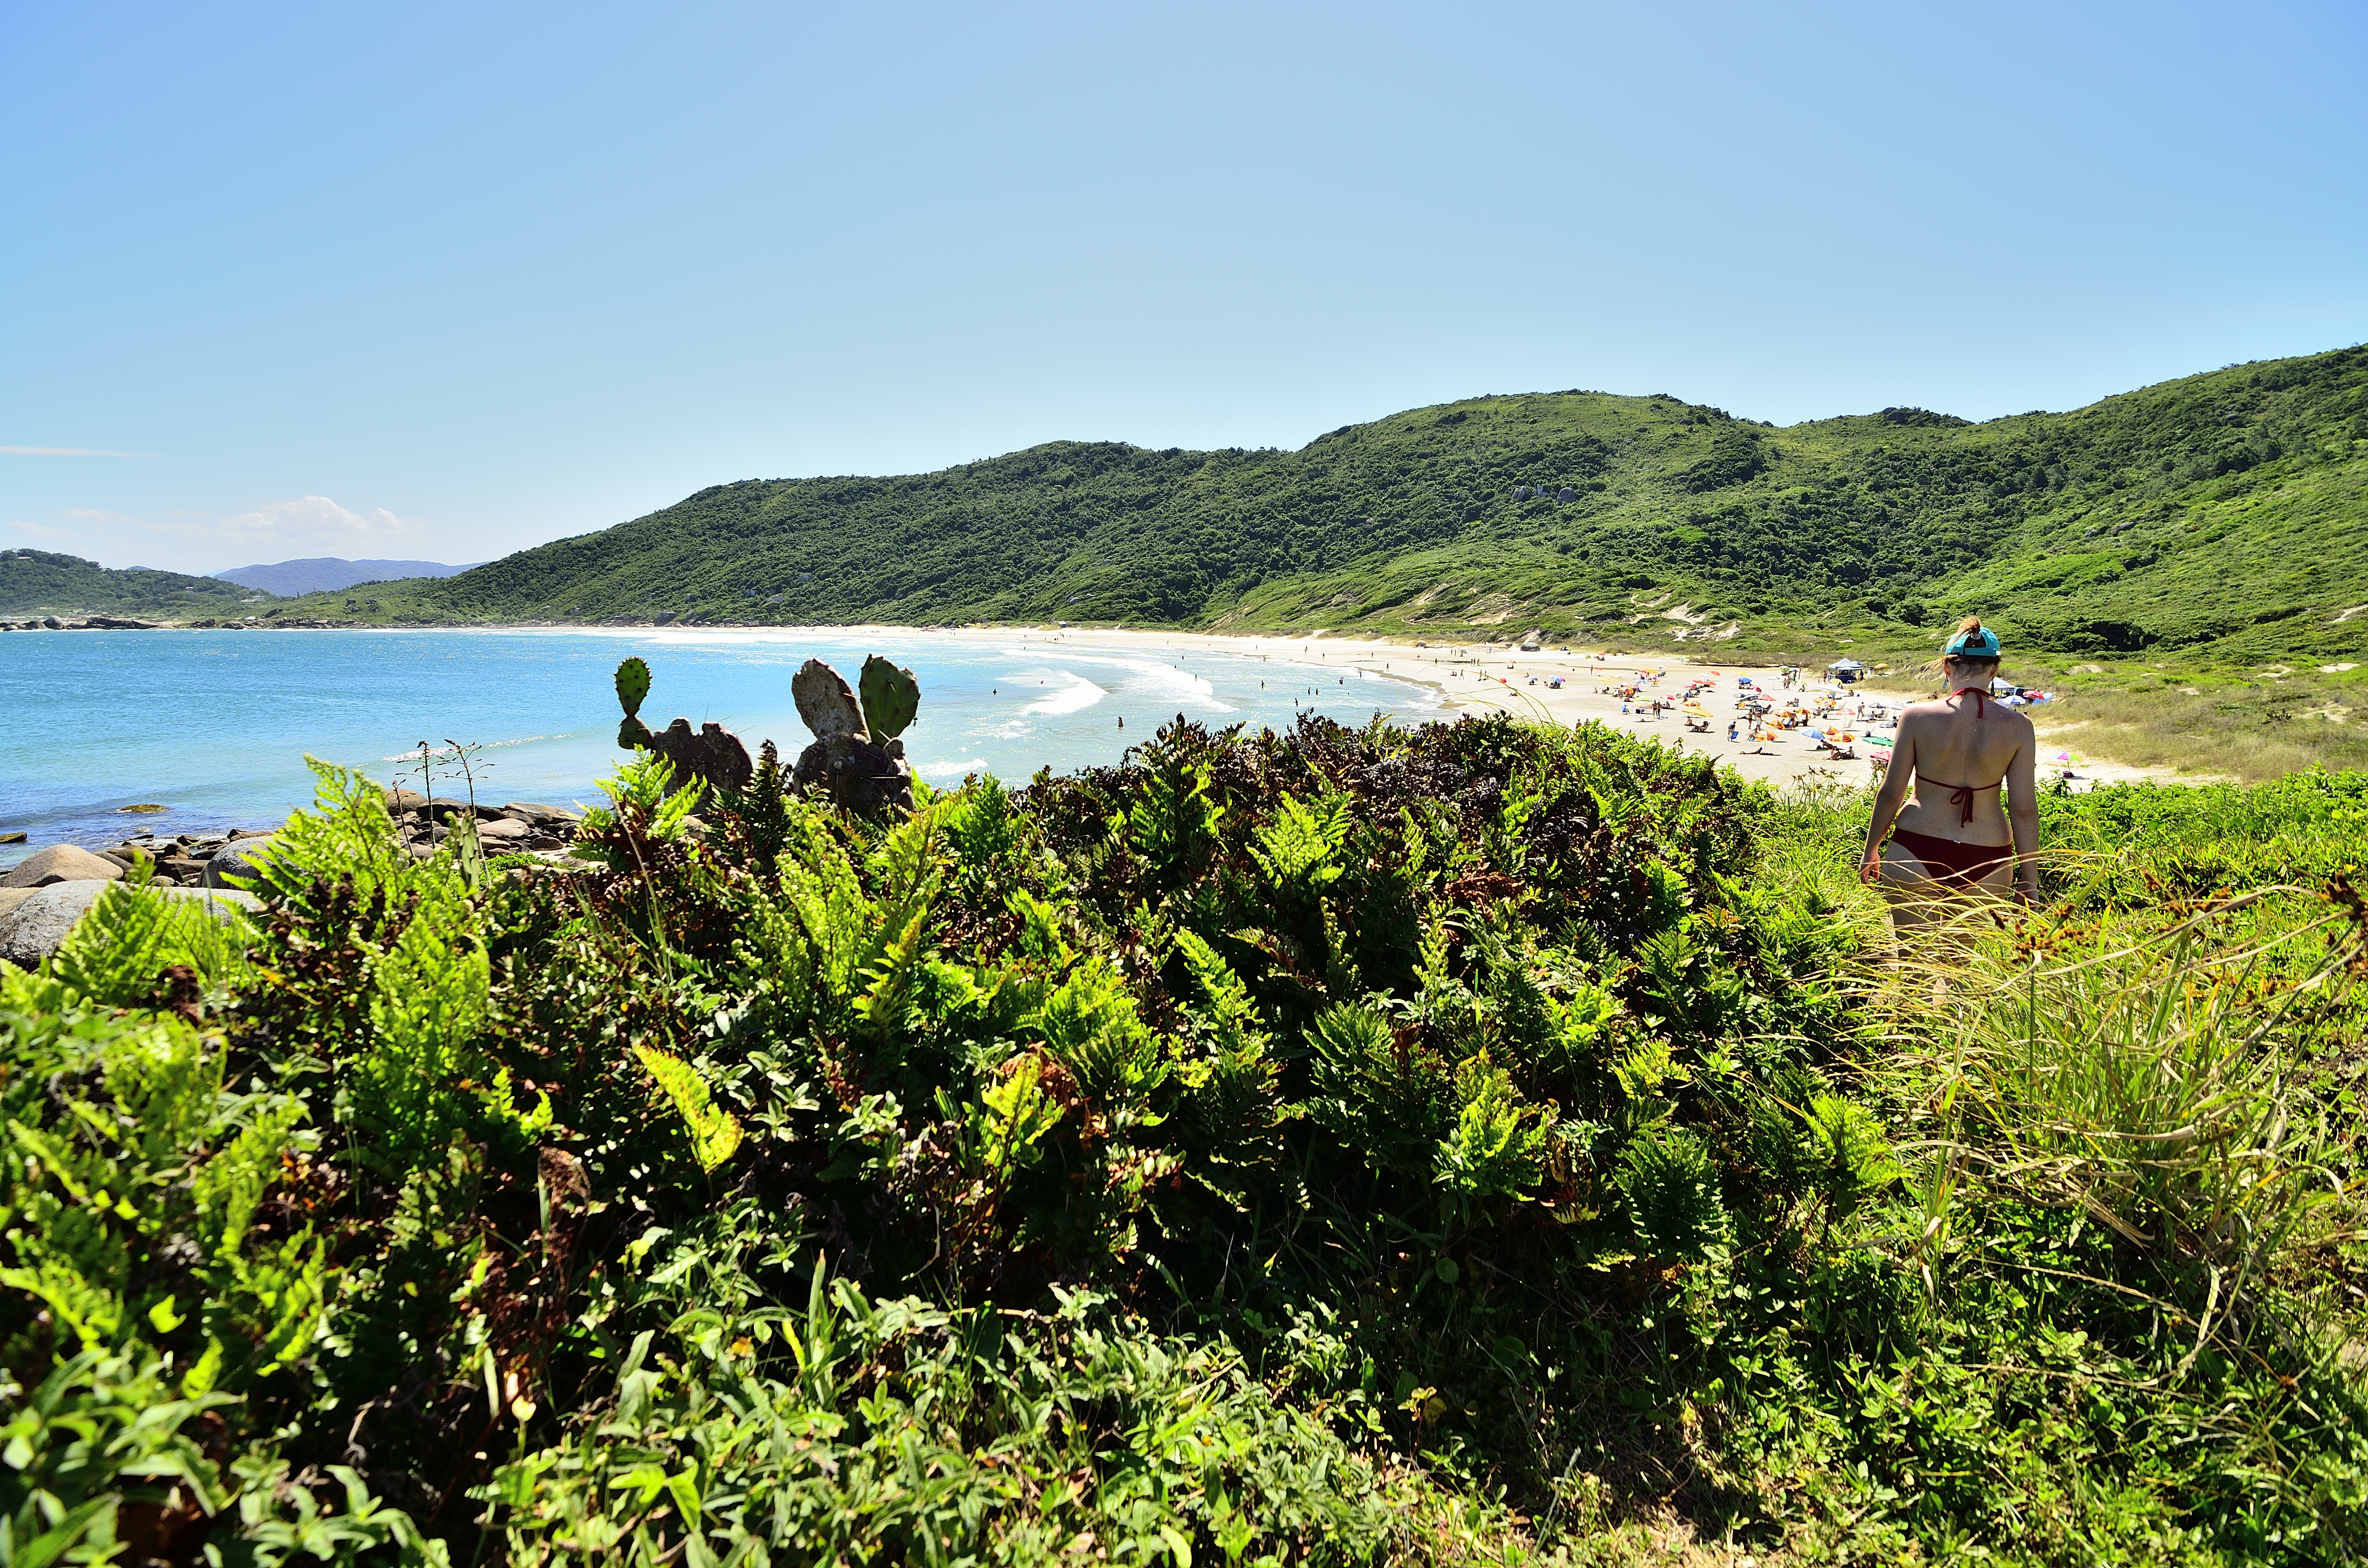
sea, coast, nature, mountain, hill, lake, cliff, green, bay, reservoir, highland, terrain, body of water, arena, mar, verano, sol, praia, nude, florianopolis, floripa, vacaciones, trilha, nudity, nudismo, galheta, loch, rural area